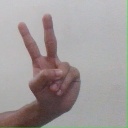
अक्षर: ऐ